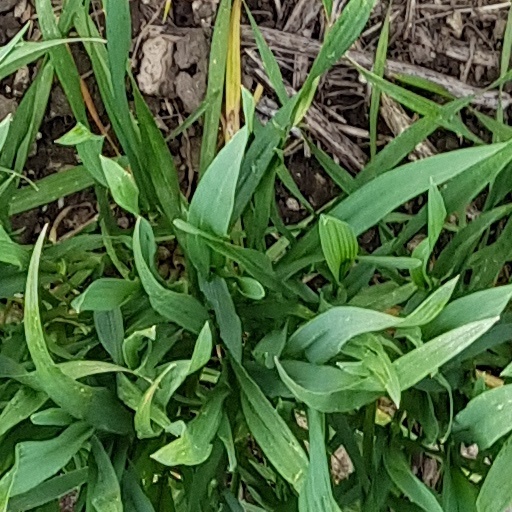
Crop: wheat